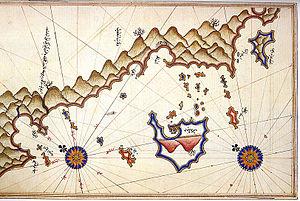
Kaş est une ville et un district de la province d'Antalya en Turquie. Elle est située à 30 km de Kalkan, connue dans l'Antiquité sous le nom d'Antiphellus ou Antiphellos.